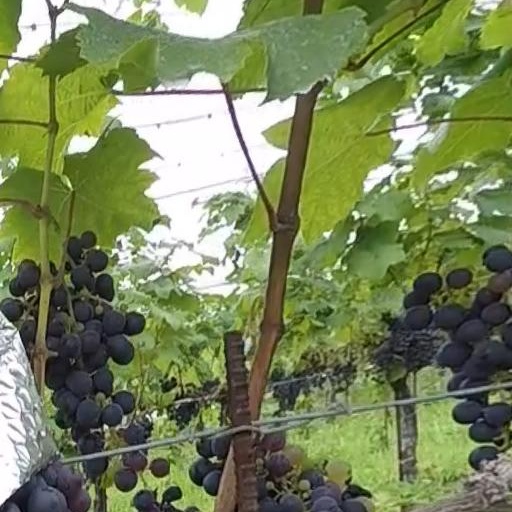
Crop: grape